Answer in natural language. How many Sofas are visible in the scene? Choose between the following options: 4, 1, 3, 0 or 2
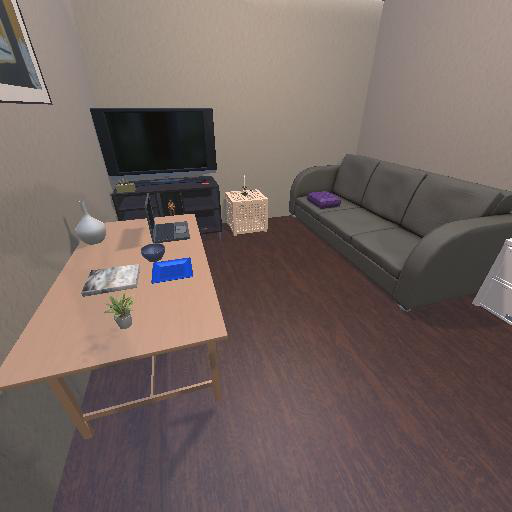
<answer>1</answer>